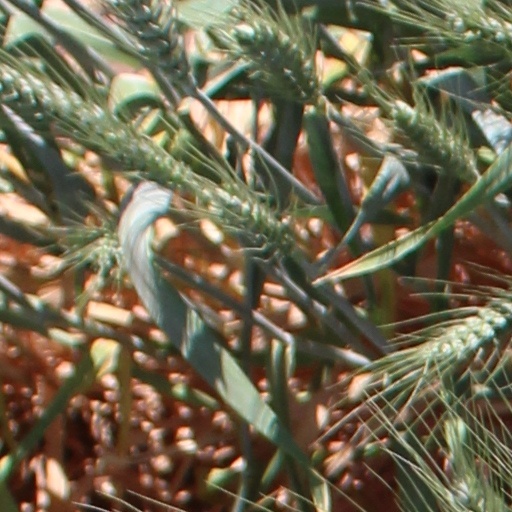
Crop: wheat